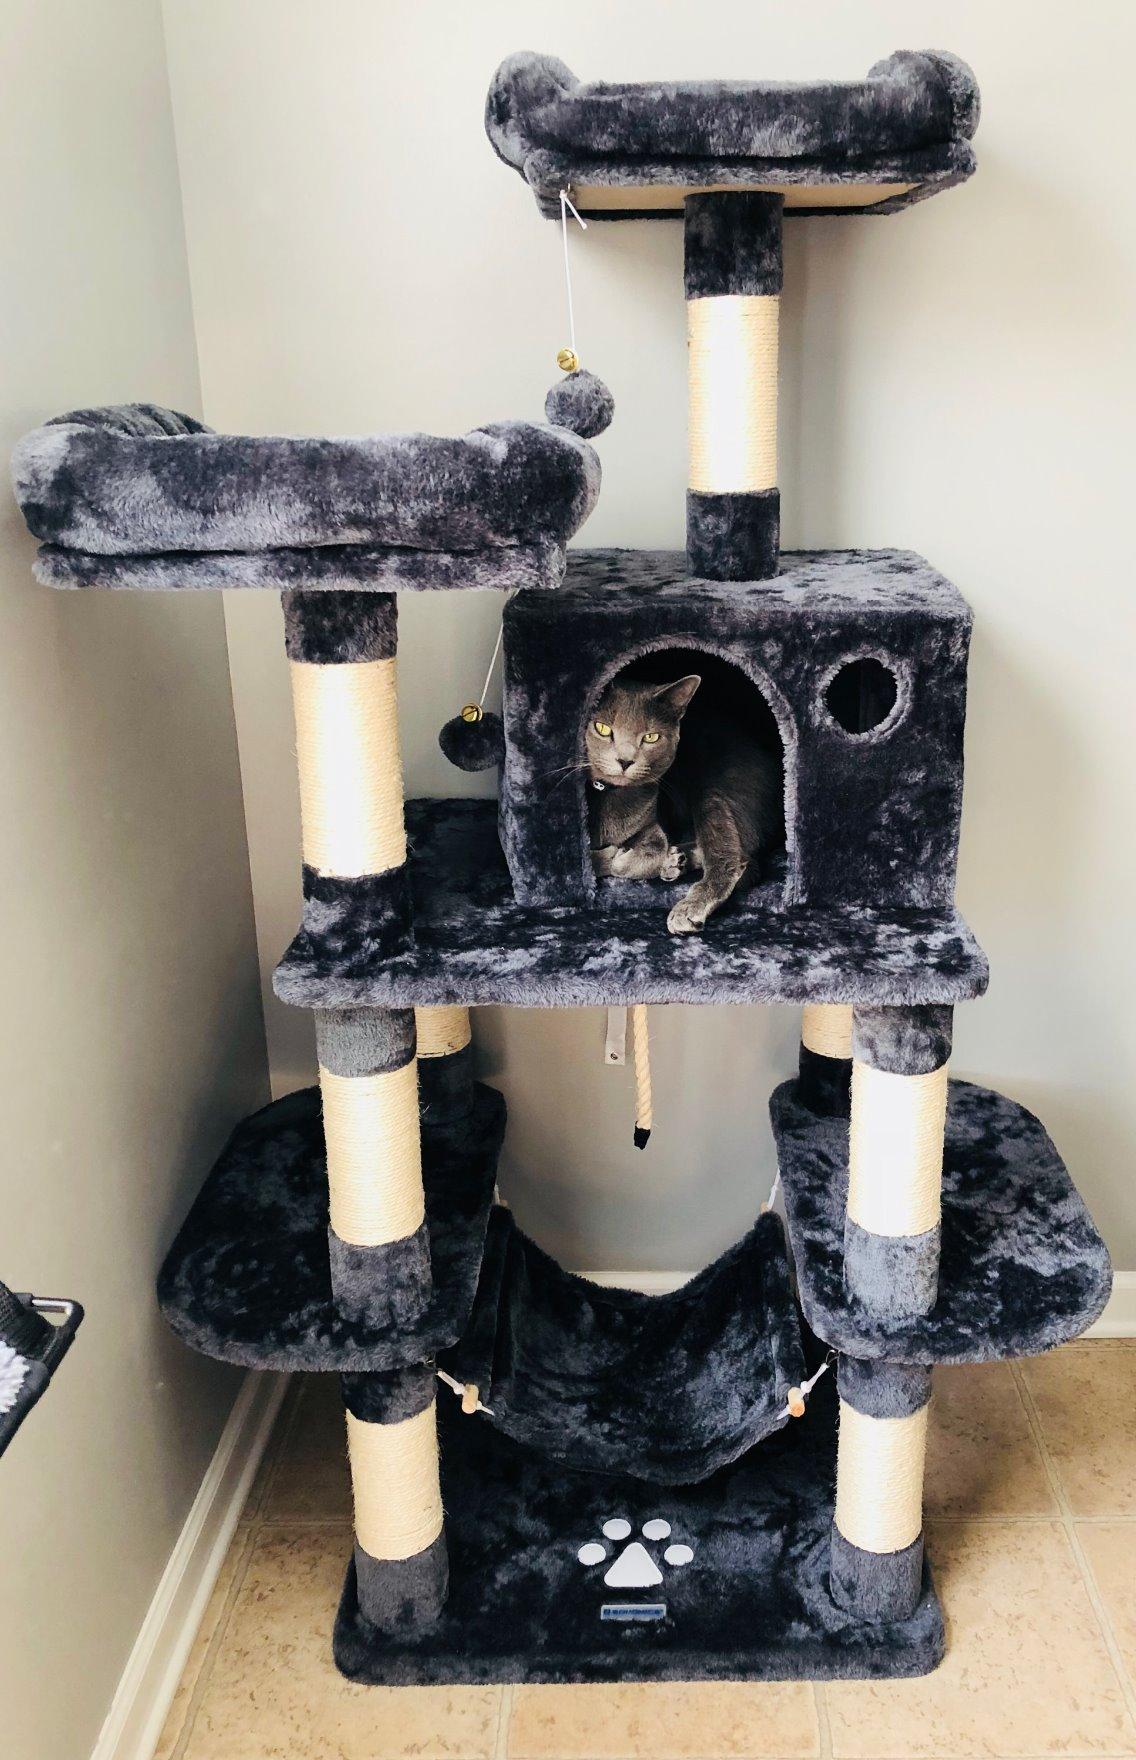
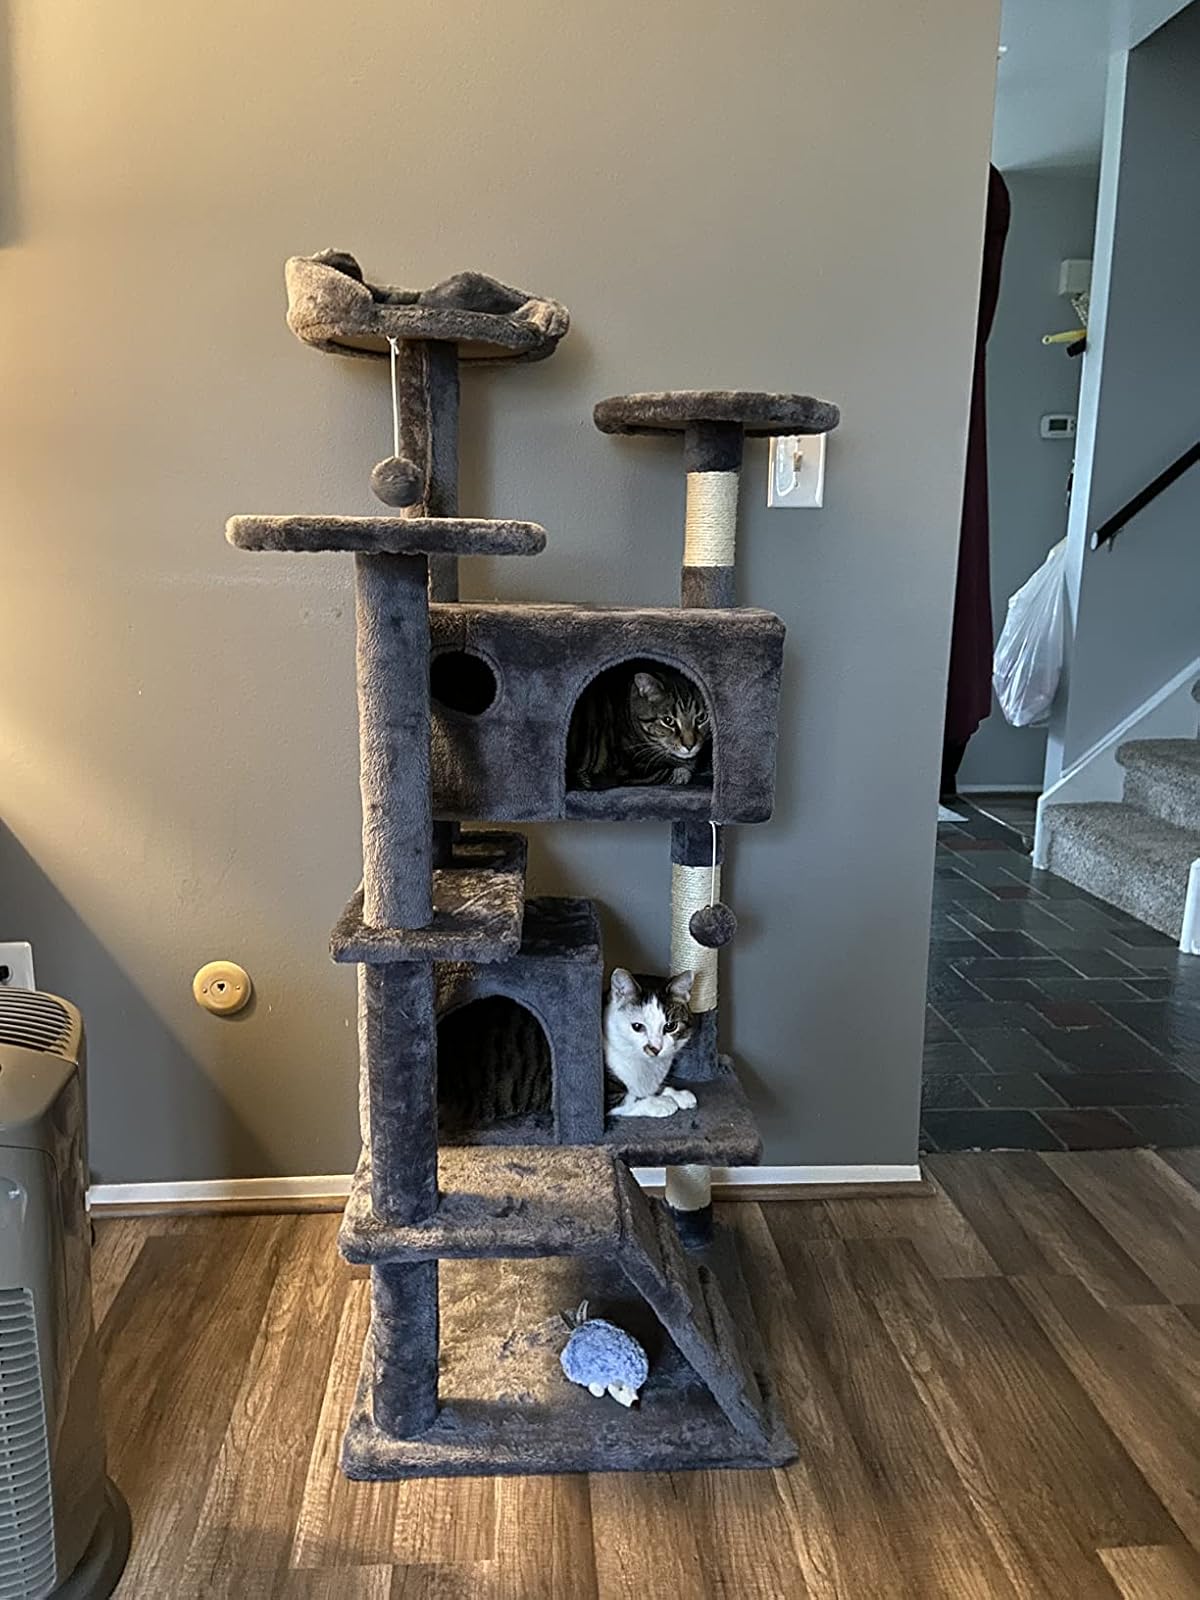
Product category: items_cat tree
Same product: no